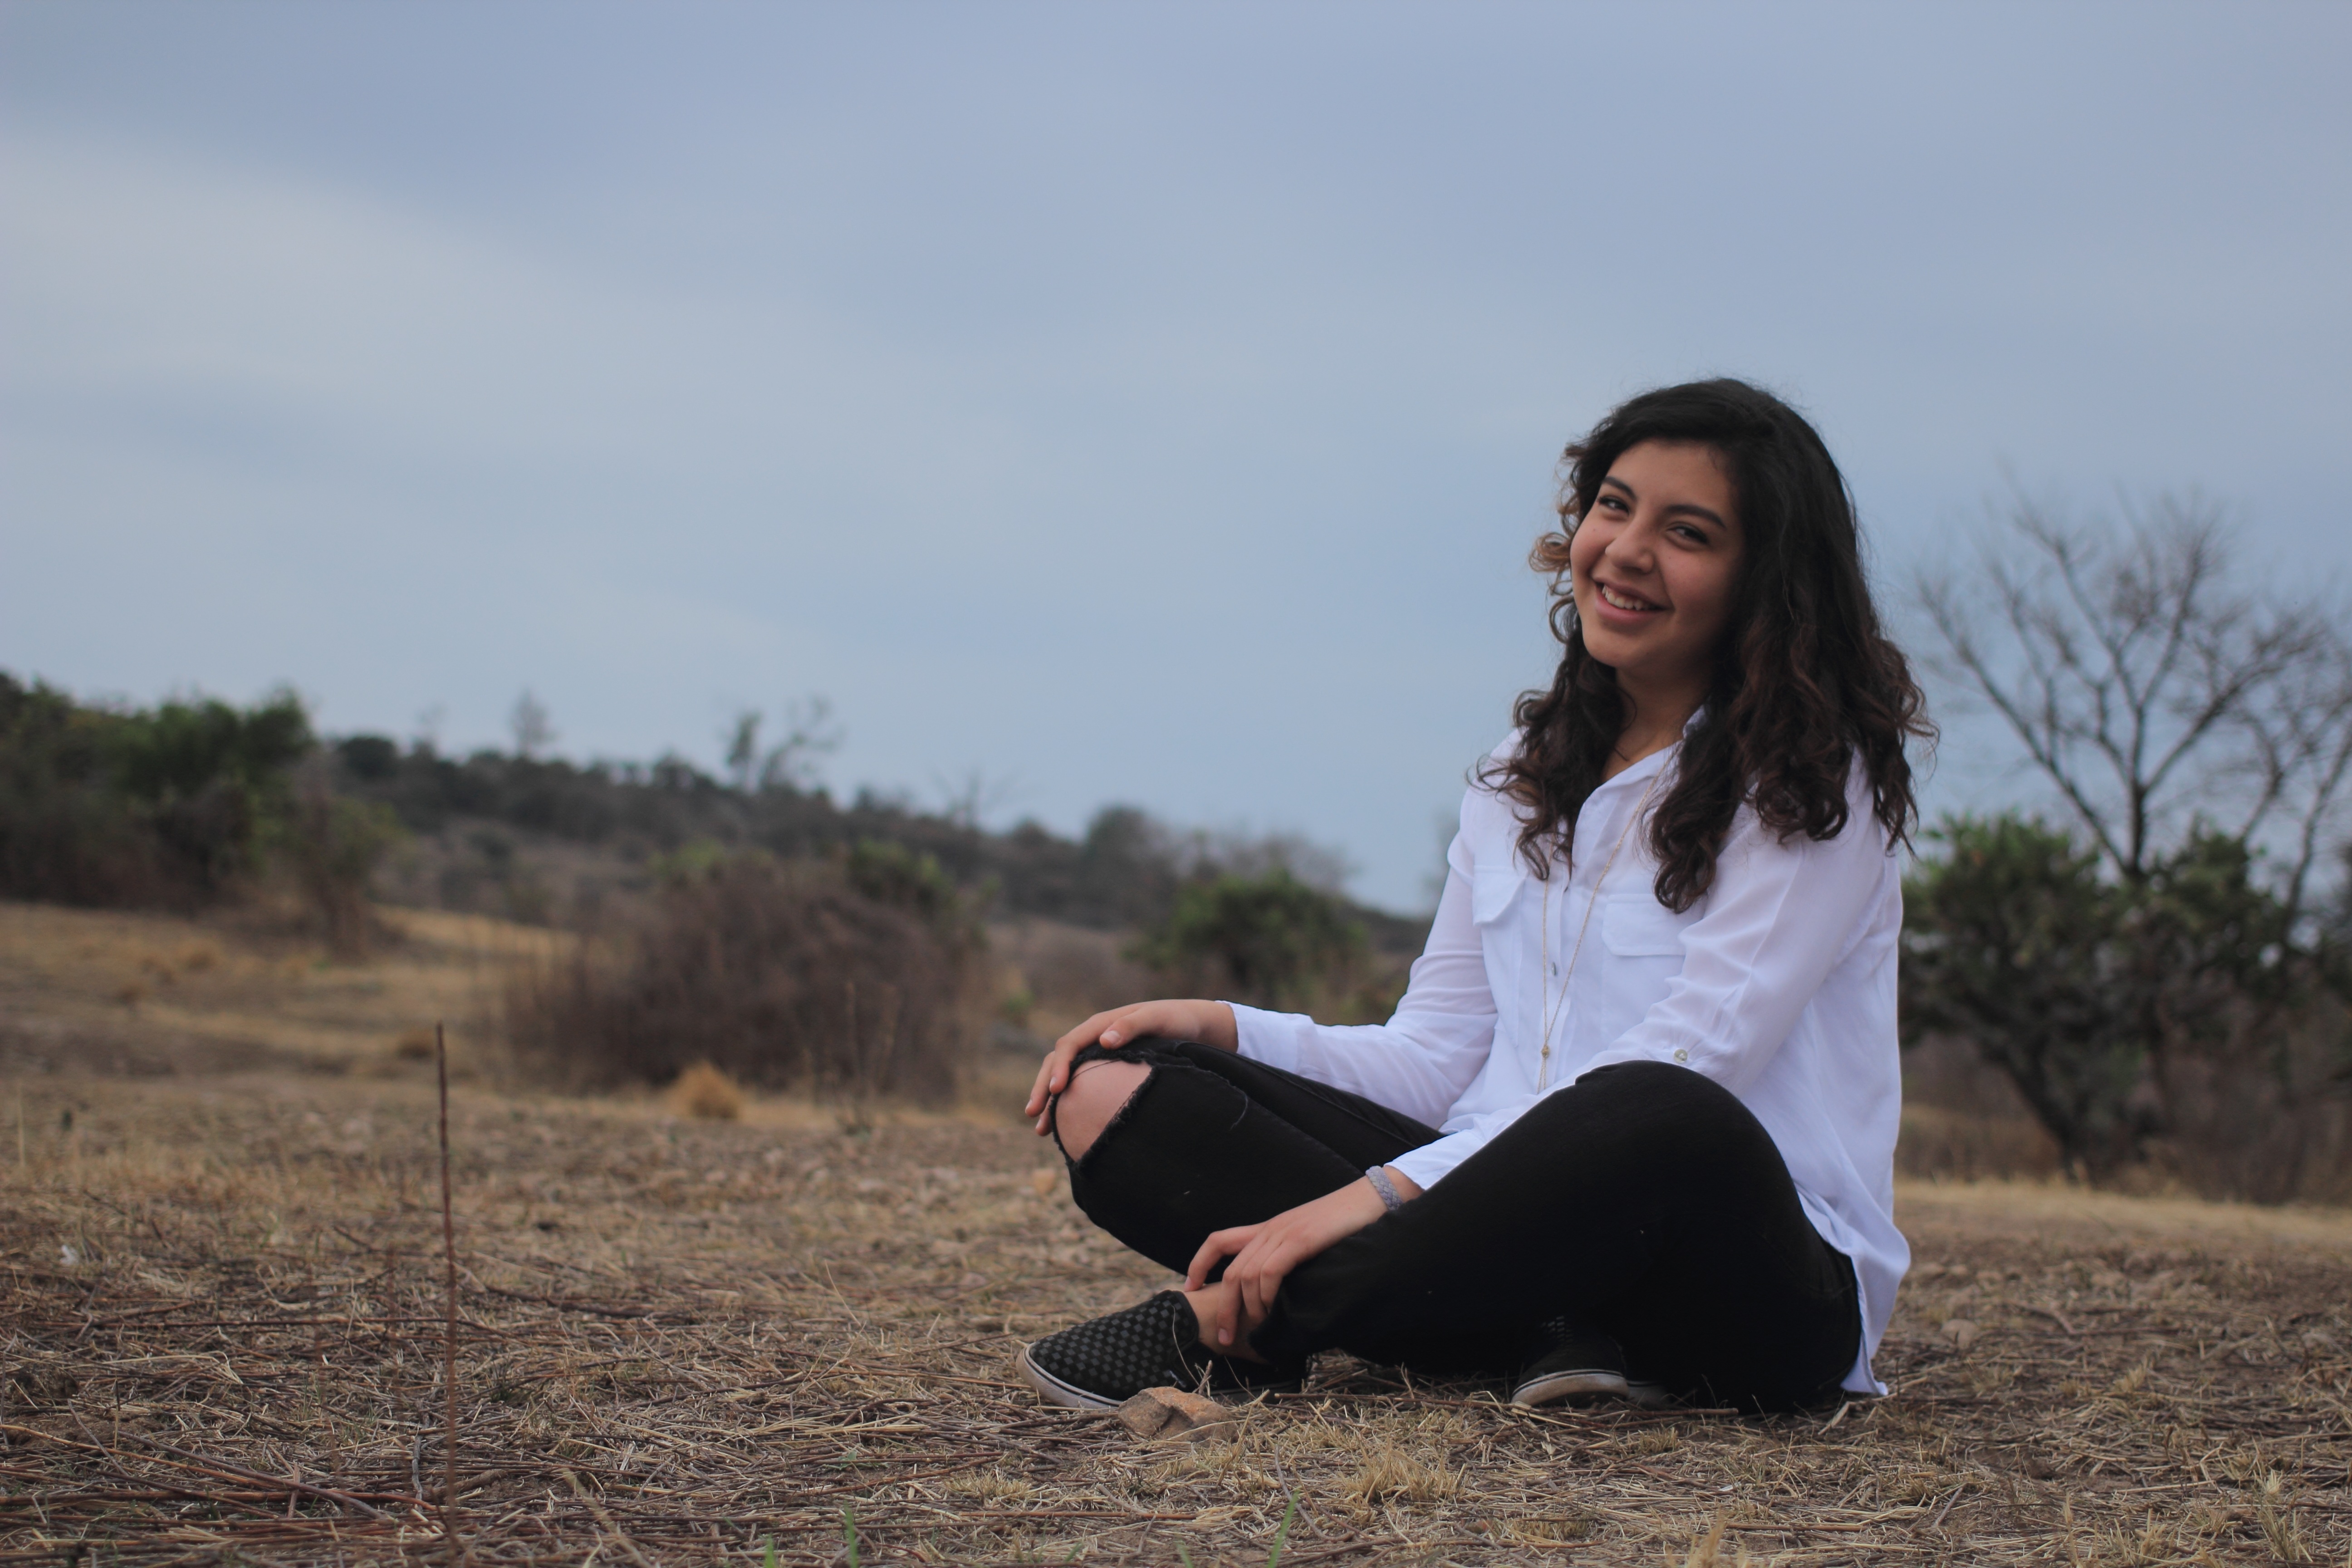
person, people, girl, woman, photography, portrait, model, spring, sitting, fashion, lady, photograph, beauty, photo shoot, portrait photography, human positions